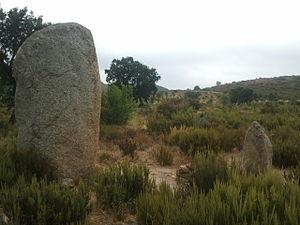
Cette liste non exhaustive recense les principaux sites mégalithiques en Catalogne, en Espagne.
Cet article présente une liste de sites mégalithiques de l'Alt Empordà, dans le nord-est de la Catalogne, en Espagne.